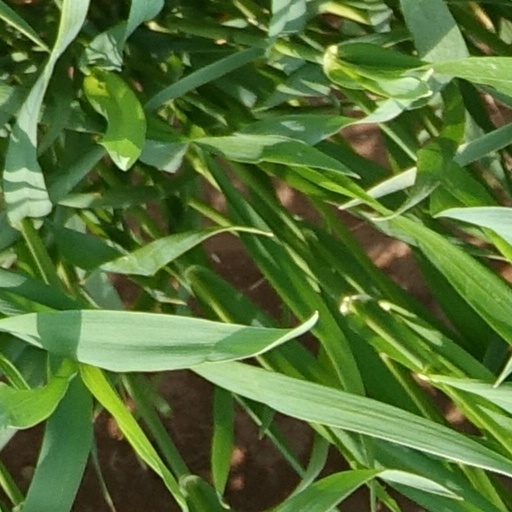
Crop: wheat